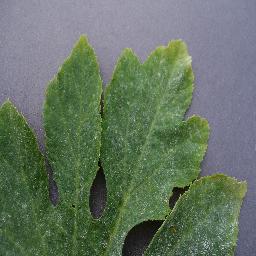
Label: Squash___Powdery_mildew